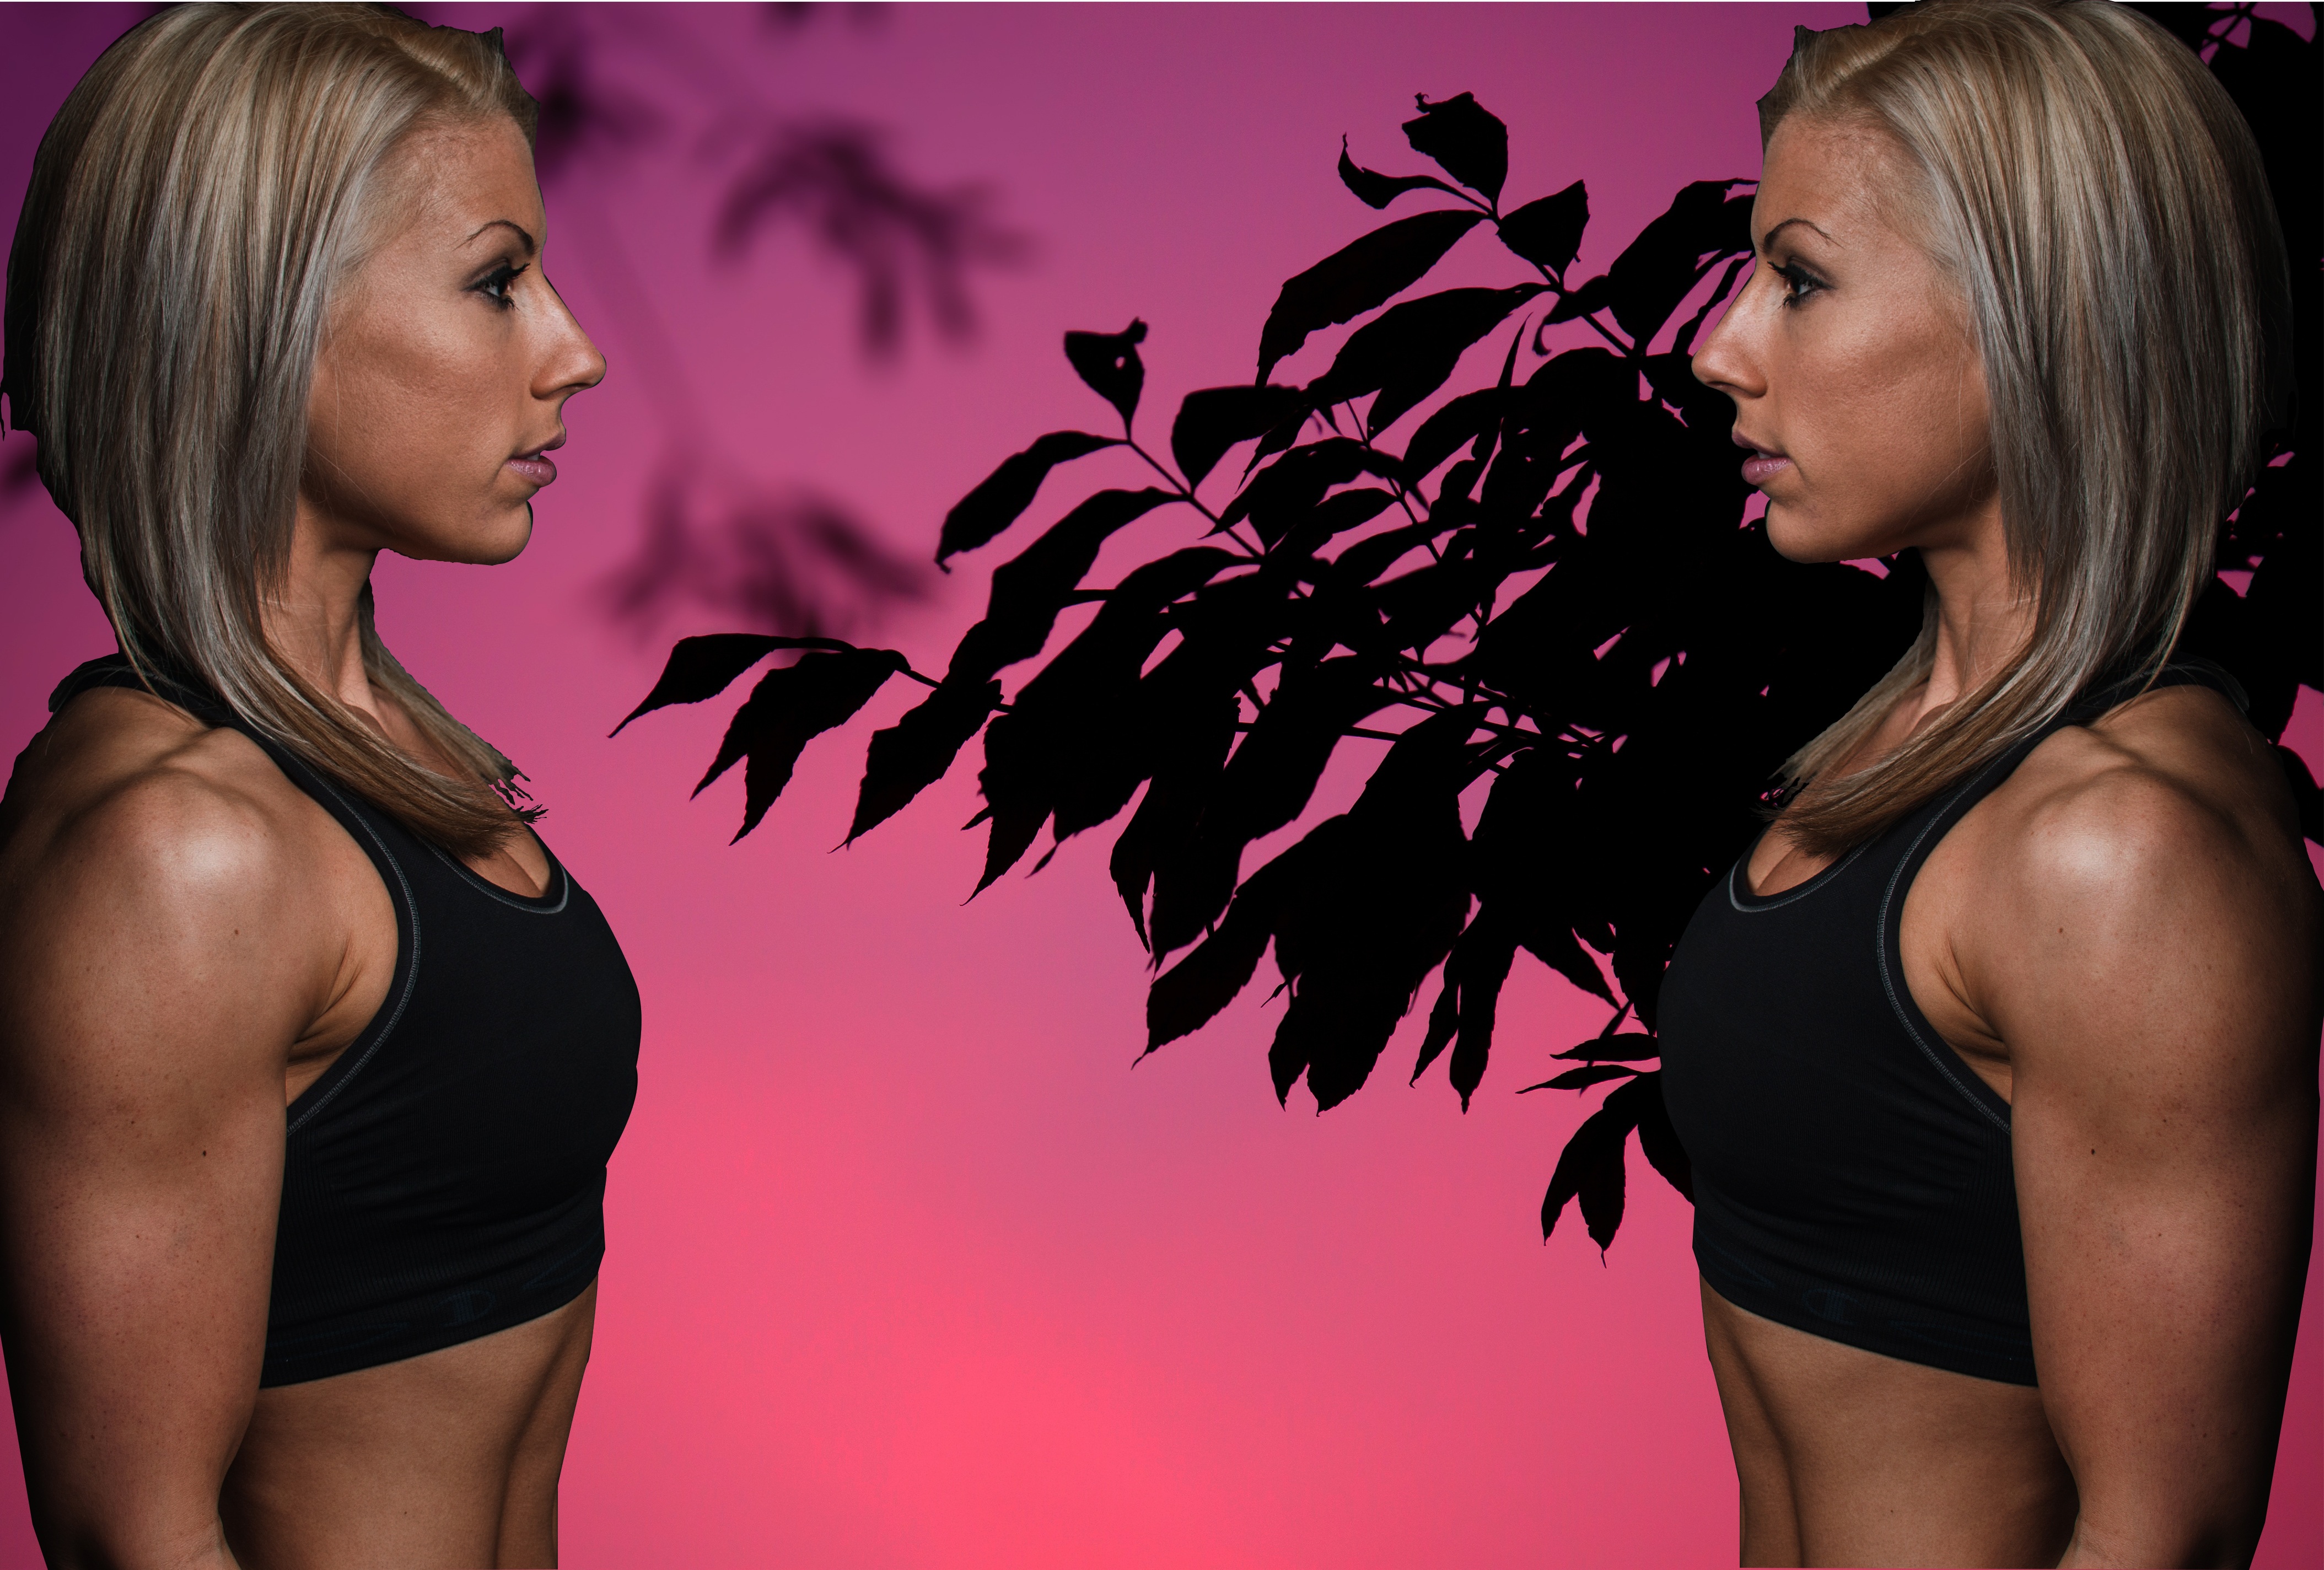
girl, woman, sunset, sport, model, fashion, pink, arm, shoulder, bodybuilder, muscle, chest, neck, thigh, beauty, magenta, bodybuilding, joint, abdomen, brown hair, undergarment, physical fitness, active undergarment, biceps curl, fitness professional, fitness and figure competition